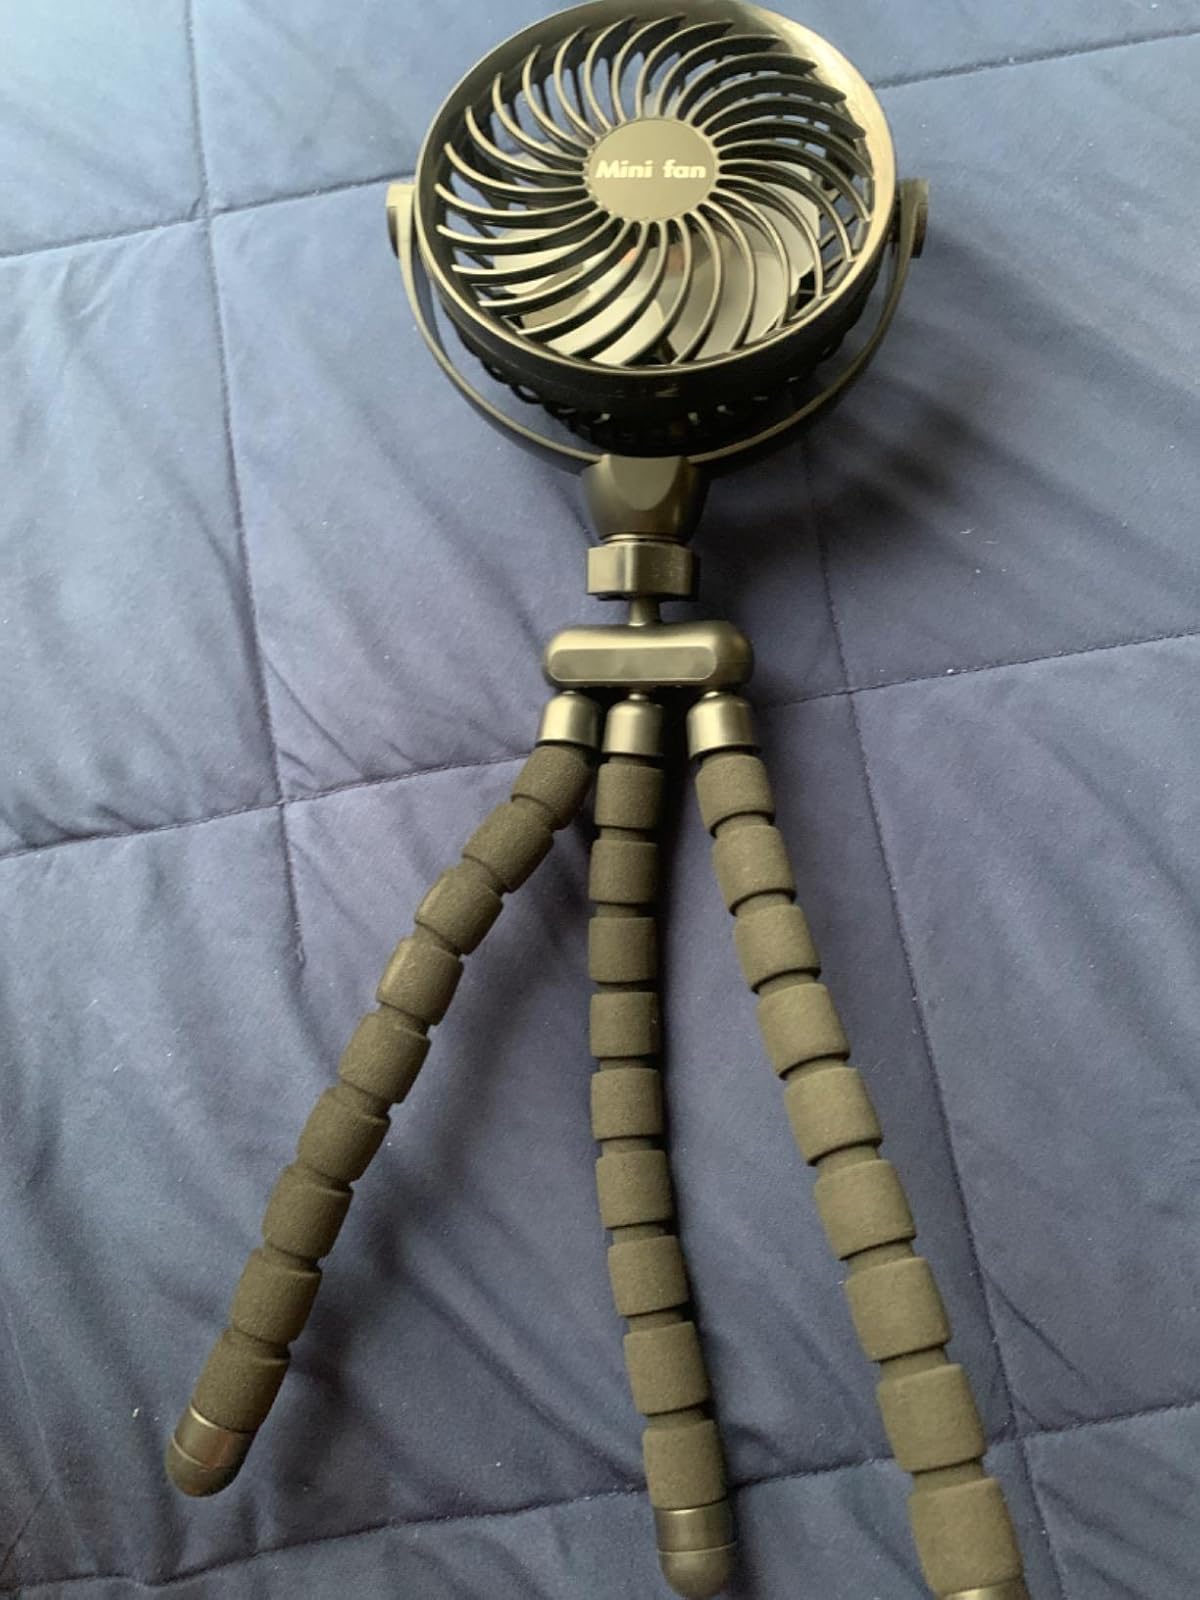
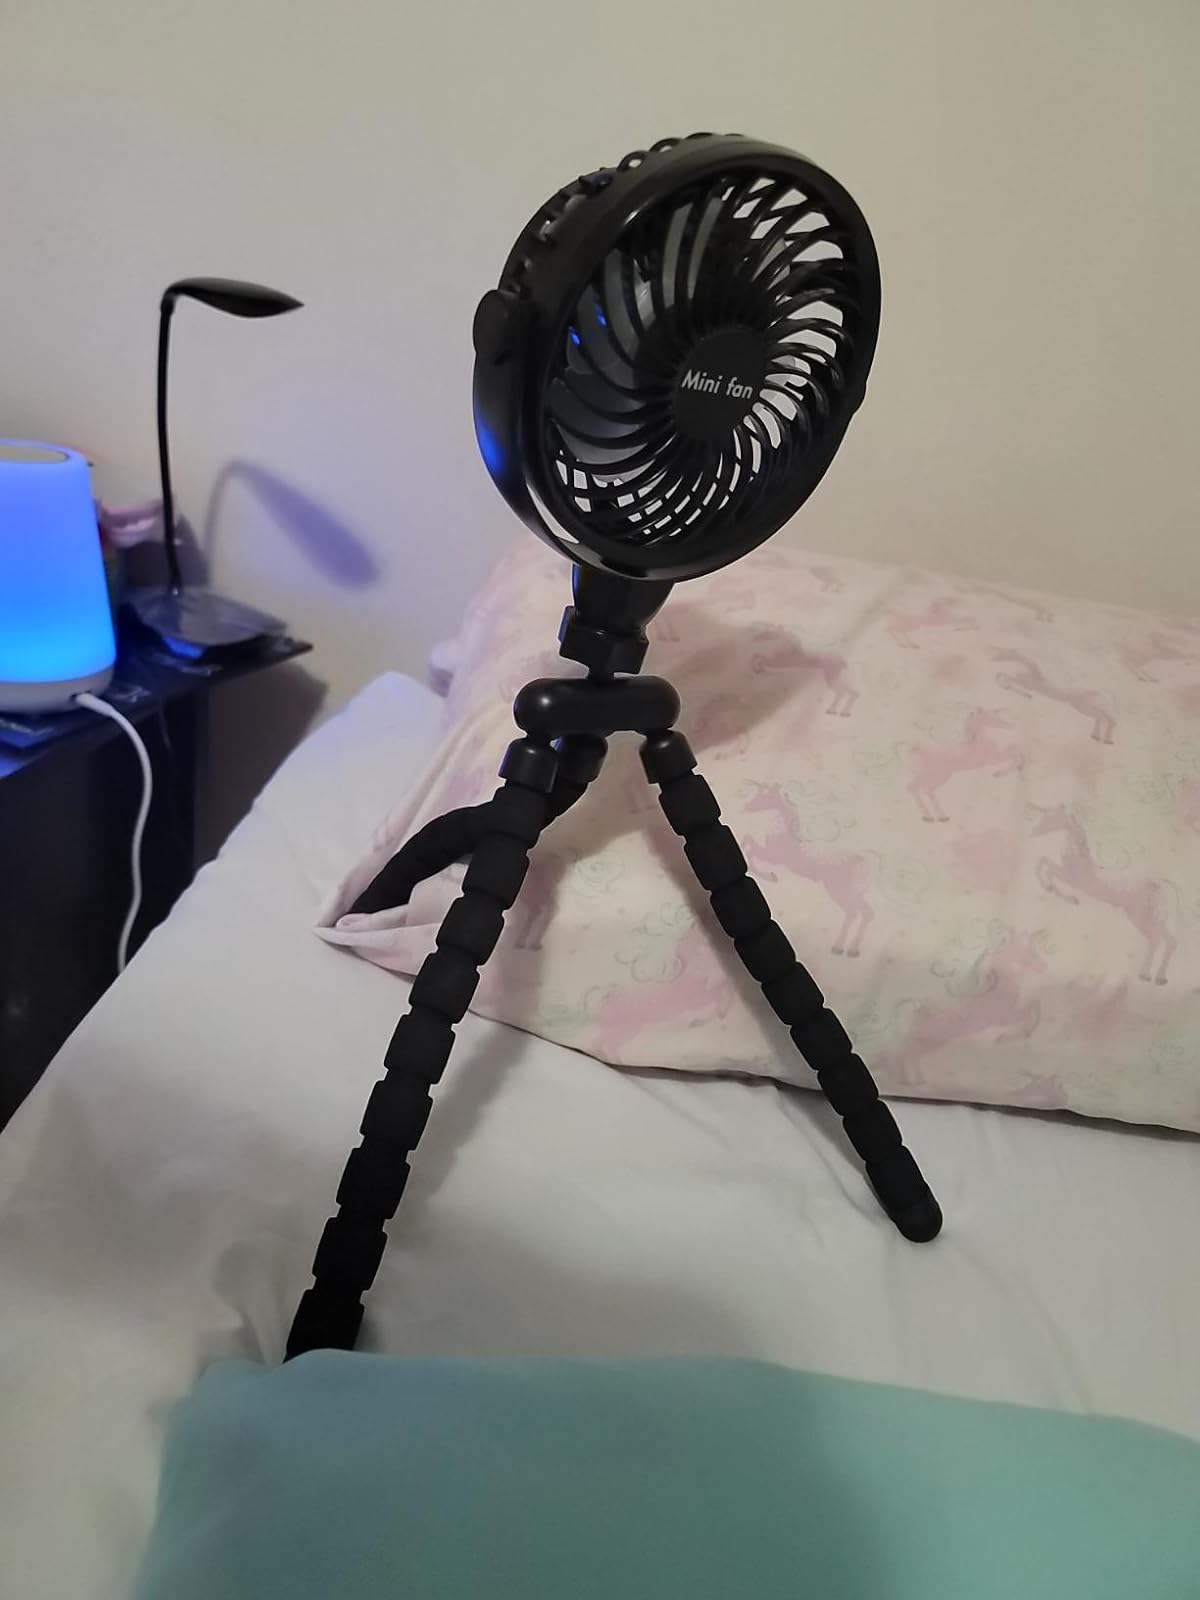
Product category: fan
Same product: yes